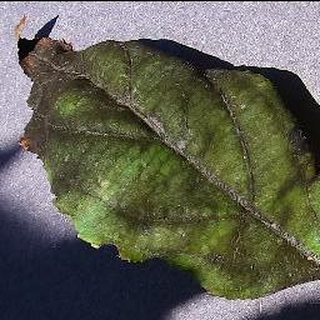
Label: apple_apple_scab